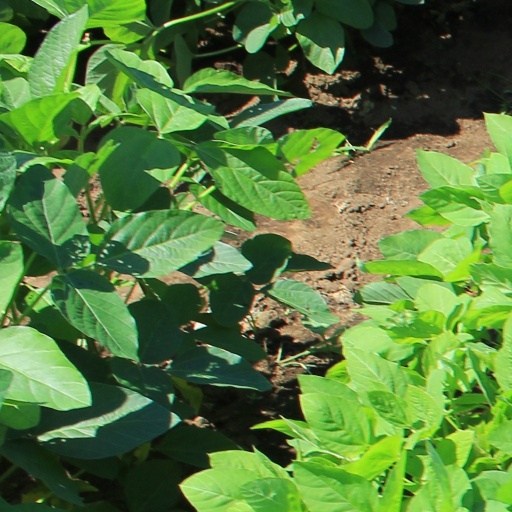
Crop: soybean